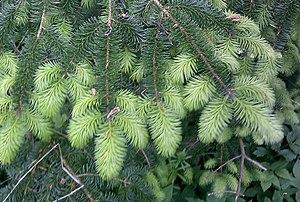
En géométrie, la longueur est la mesure d'une courbe dans un espace sur lequel est définie une notion de distance. La longueur est une mesure linéaire sur une seule dimension, par opposition à la surface qui est une mesure sur deux dimensions, et au volume dont la mesure porte sur trois dimensions. La longueur d'une courbe ne doit pas être confondue avec la distance entre deux points, laquelle est généralement plus petite que la longueur d'une courbe les reliant, la distance la plus courte étant celle mesurée suivant une ligne droite.